Elizabeth Robins Pennell

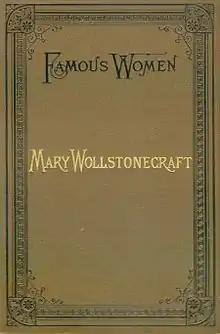
Cover of "Mary Wollstonecraft", Pennell's first book

Her first book was the first full-length biography of Mary Wollstonecraft (1759–97) since the hastily published "Memoirs of the Author of A Vindication of the Rights of Woman" by her widower William Godwin. Pennell's biography drew on three main sources: Godwin's "Memoirs"; a London publisher named Charles Kegan Paul, who had written a sketch about the husband and wife a few years previously; and a curator at the British Library, Richard Garnett. It was published in 1884 by the Roberts Brothers of Boston, as one of the first in their Famous Women series, and also in London by the Walter Scott Publishing Company.